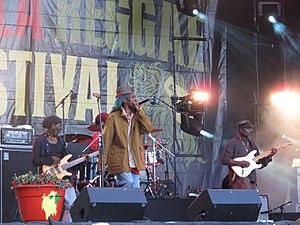
Midnite est un groupe de reggae originaire de Sainte-Croix dans les Îles Vierges américaines, formé en 1989 par les frères Ron et Vaughn Benjamin. Ce groupe a proposé une série de concerts continue de 1989 à 2014.